Alyce McCormick

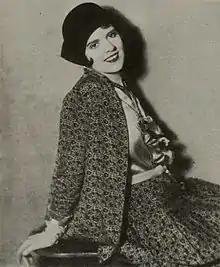

Alyce McCormick (1899 – January 5, 1932) was an American actress and a leader in the Volunteers of America (VOA).